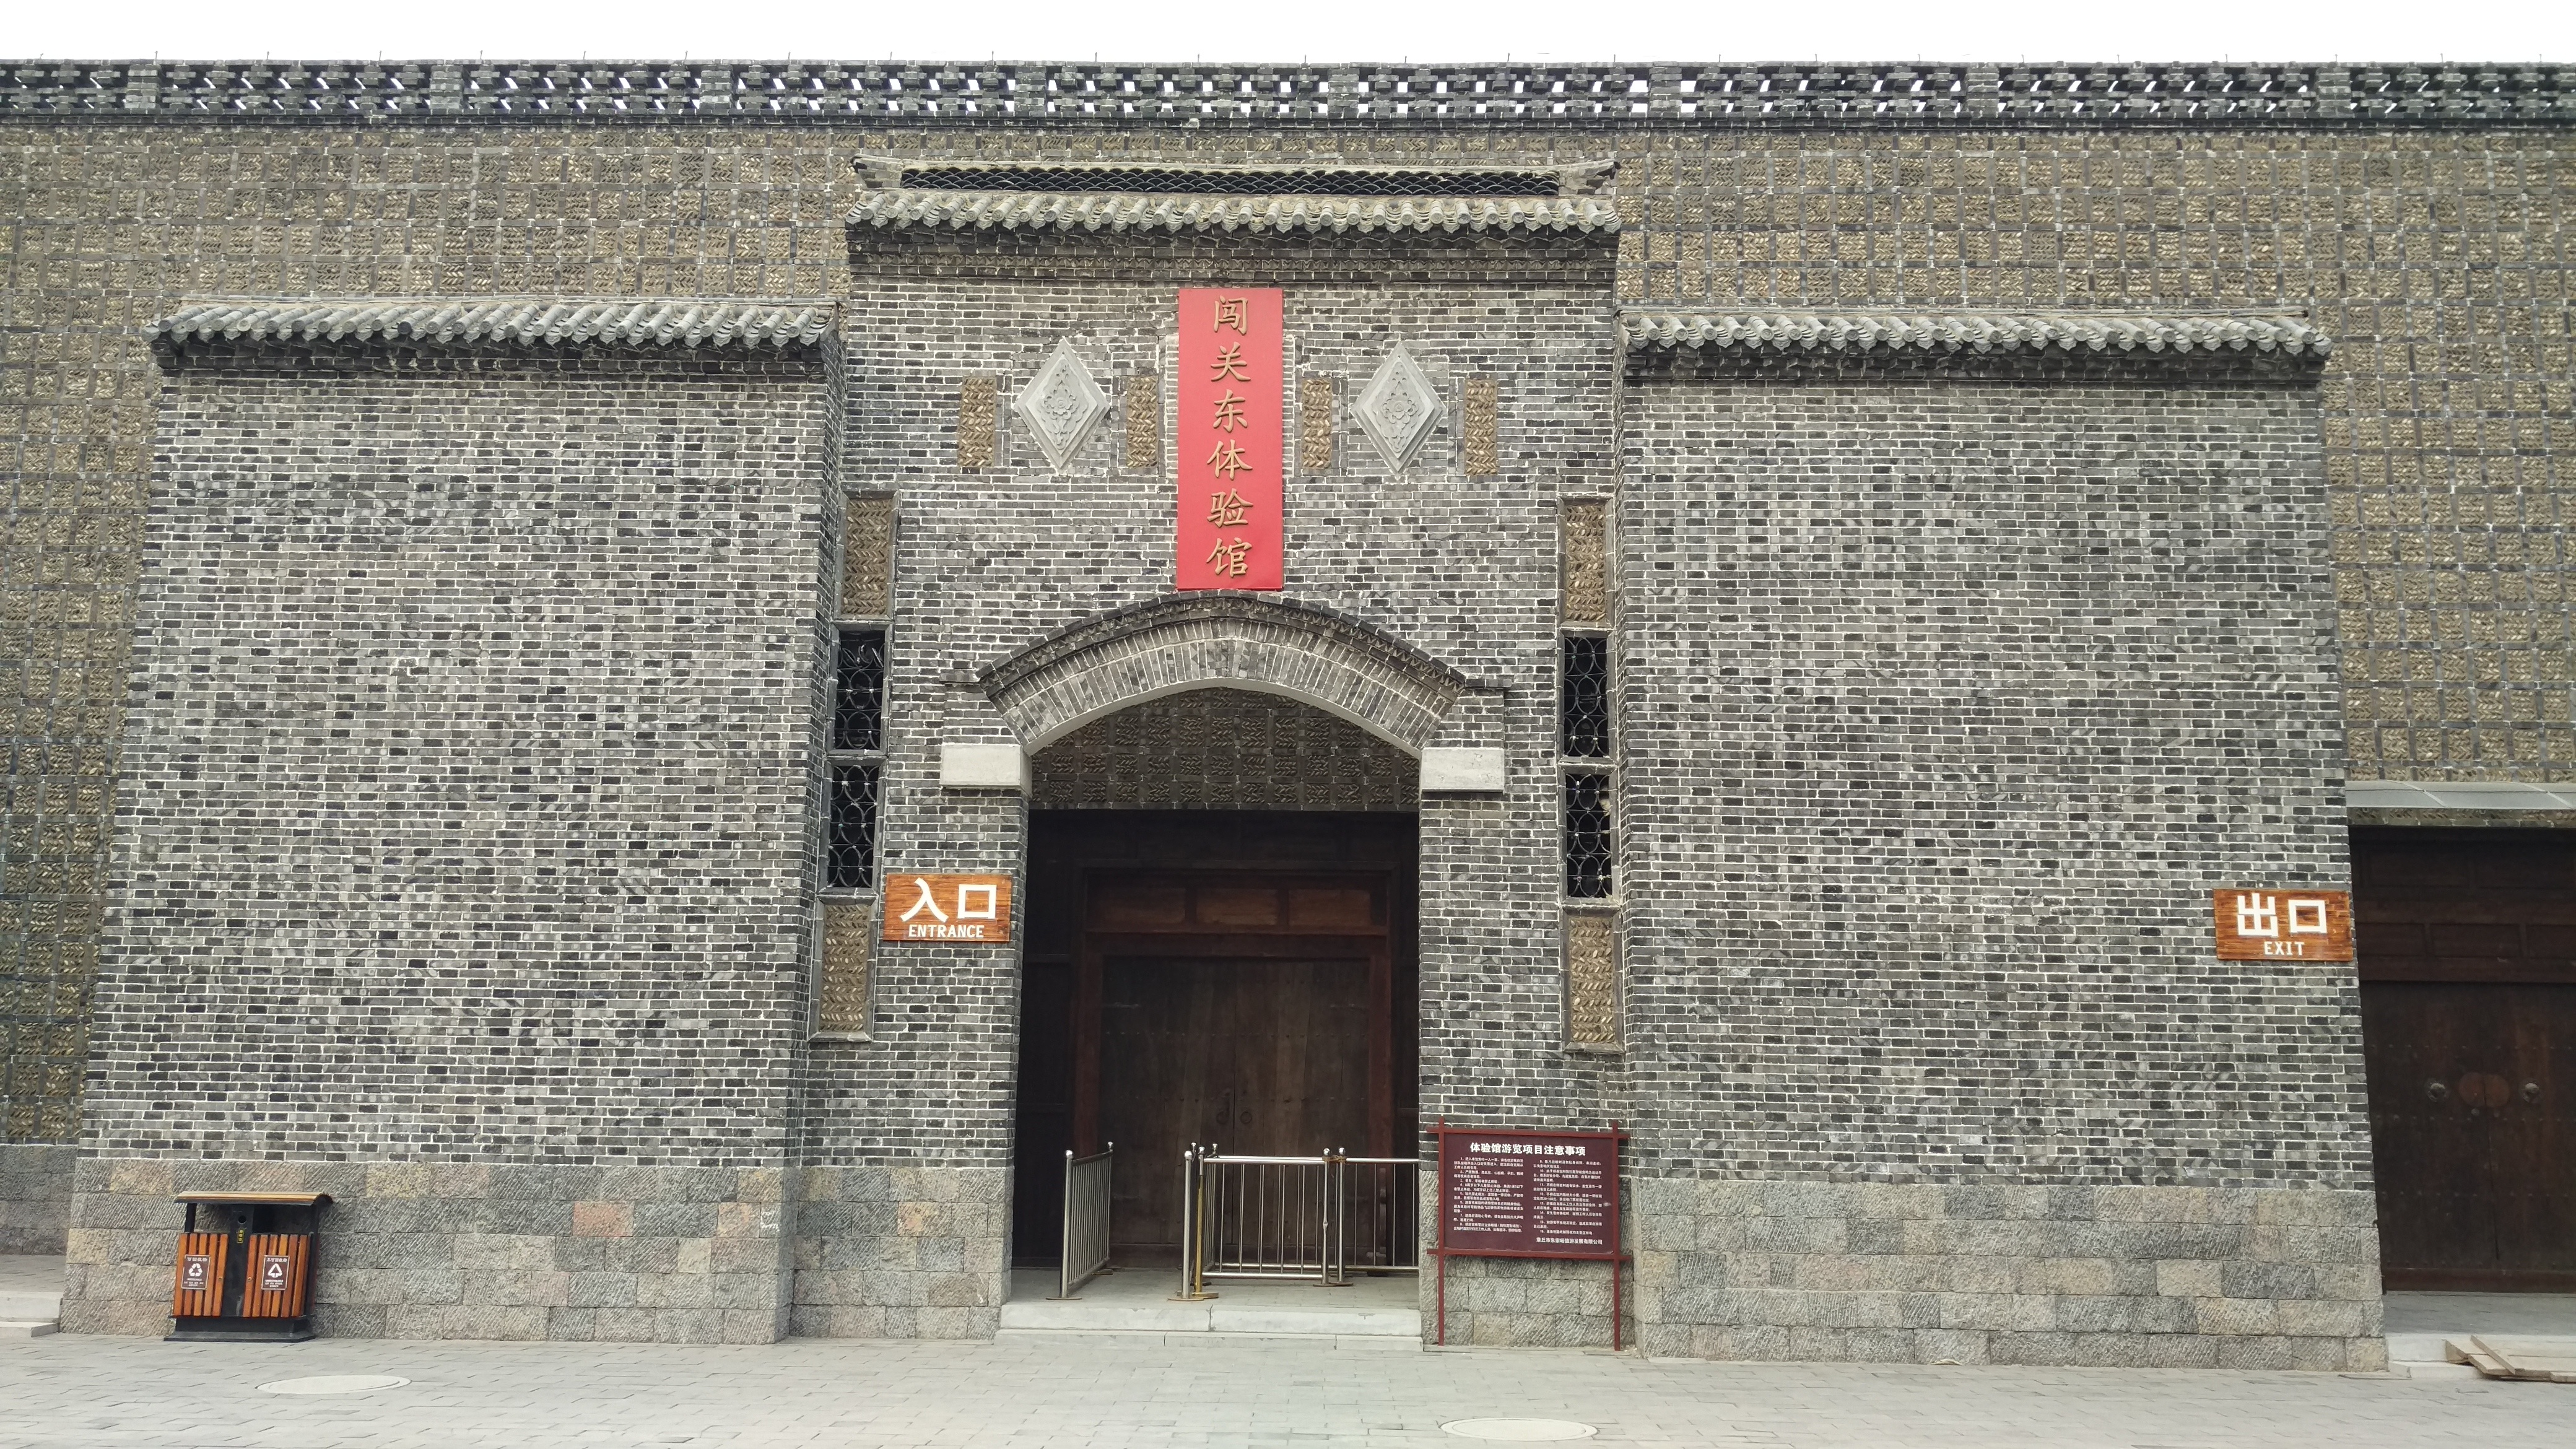
architecture, building, monument, facade, place of worship, synagogue, tourist attraction, china wind, the ancient city wall, zhangqiu, zhujiayu